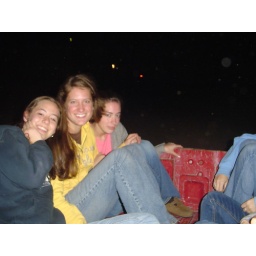
being rattled around in the bed of Harold's truck